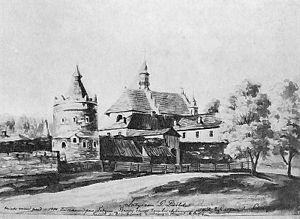
Napoleon Orda, né le 11 février 1807 et mort le 26 avril 1883, est un musicien, pianiste, compositeur et peintre polonais.